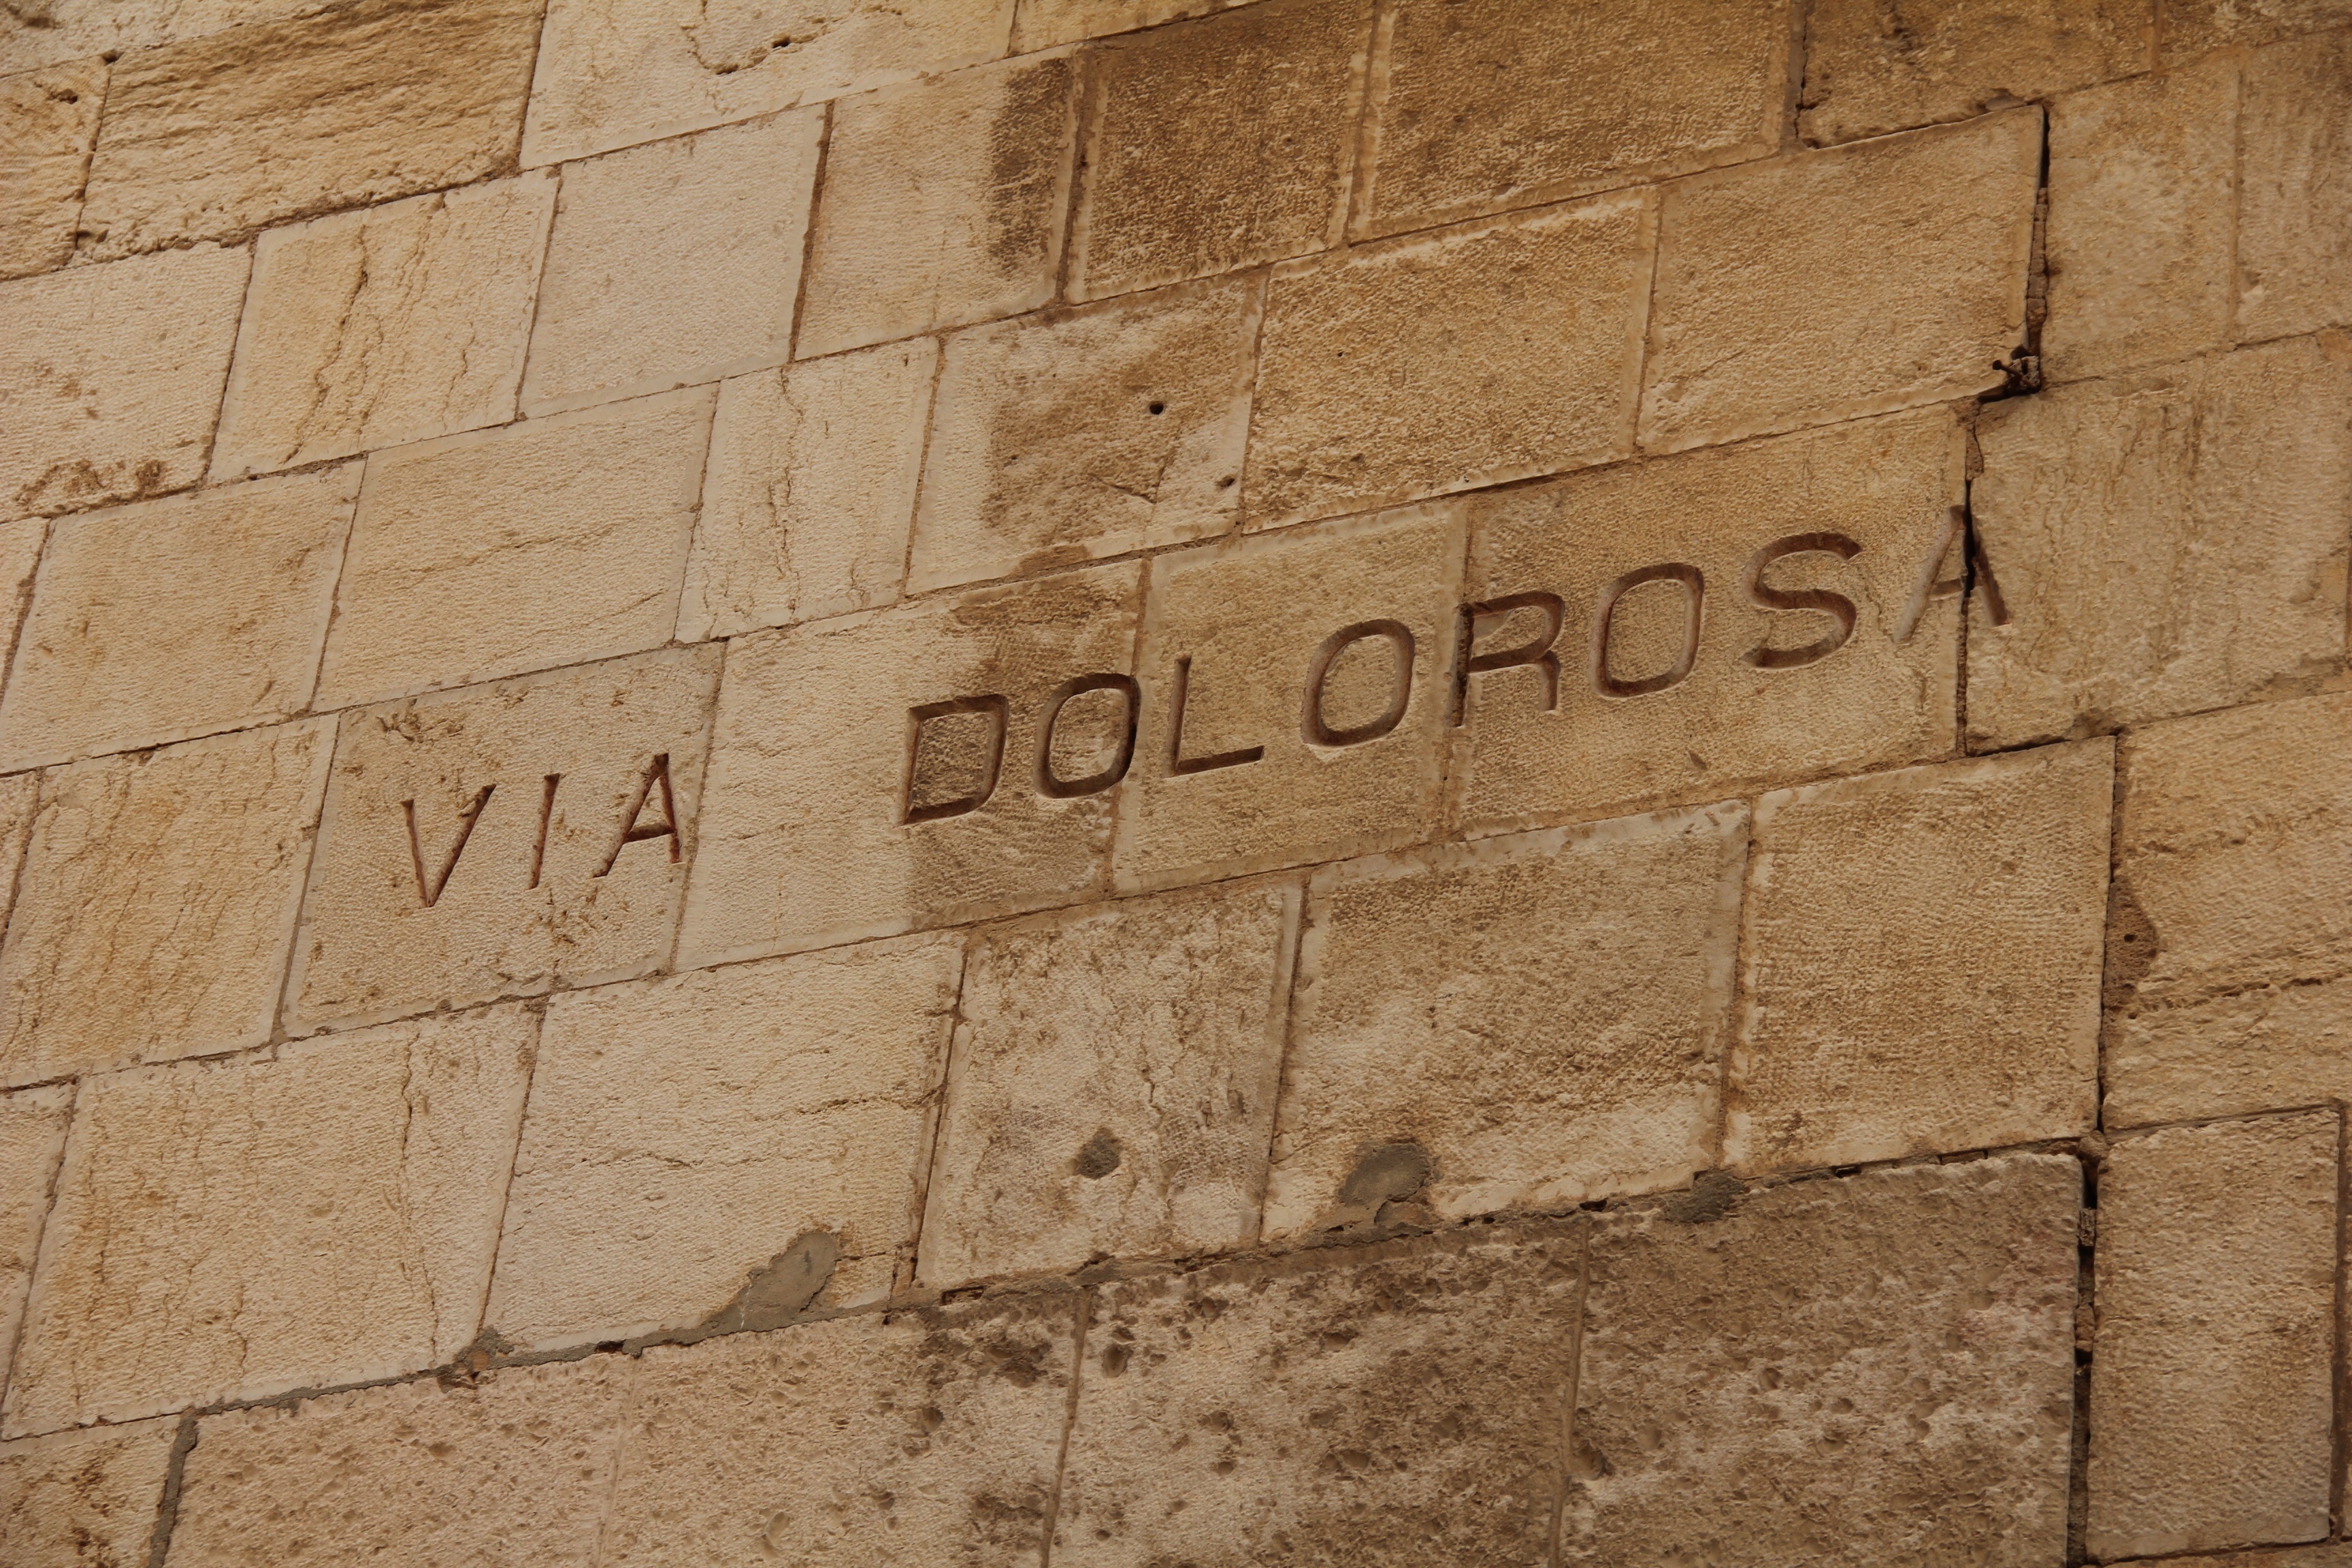
rock, wood, street, texture, floor, wall, stone, line, religion, soil, tile, church, stone wall, cross, brick, material, bible, christ, temple, jesus, christianity, holy, crucifixion, brickwork, jerusalem, israel, flooring, road surface, ancient history, via dolorosa